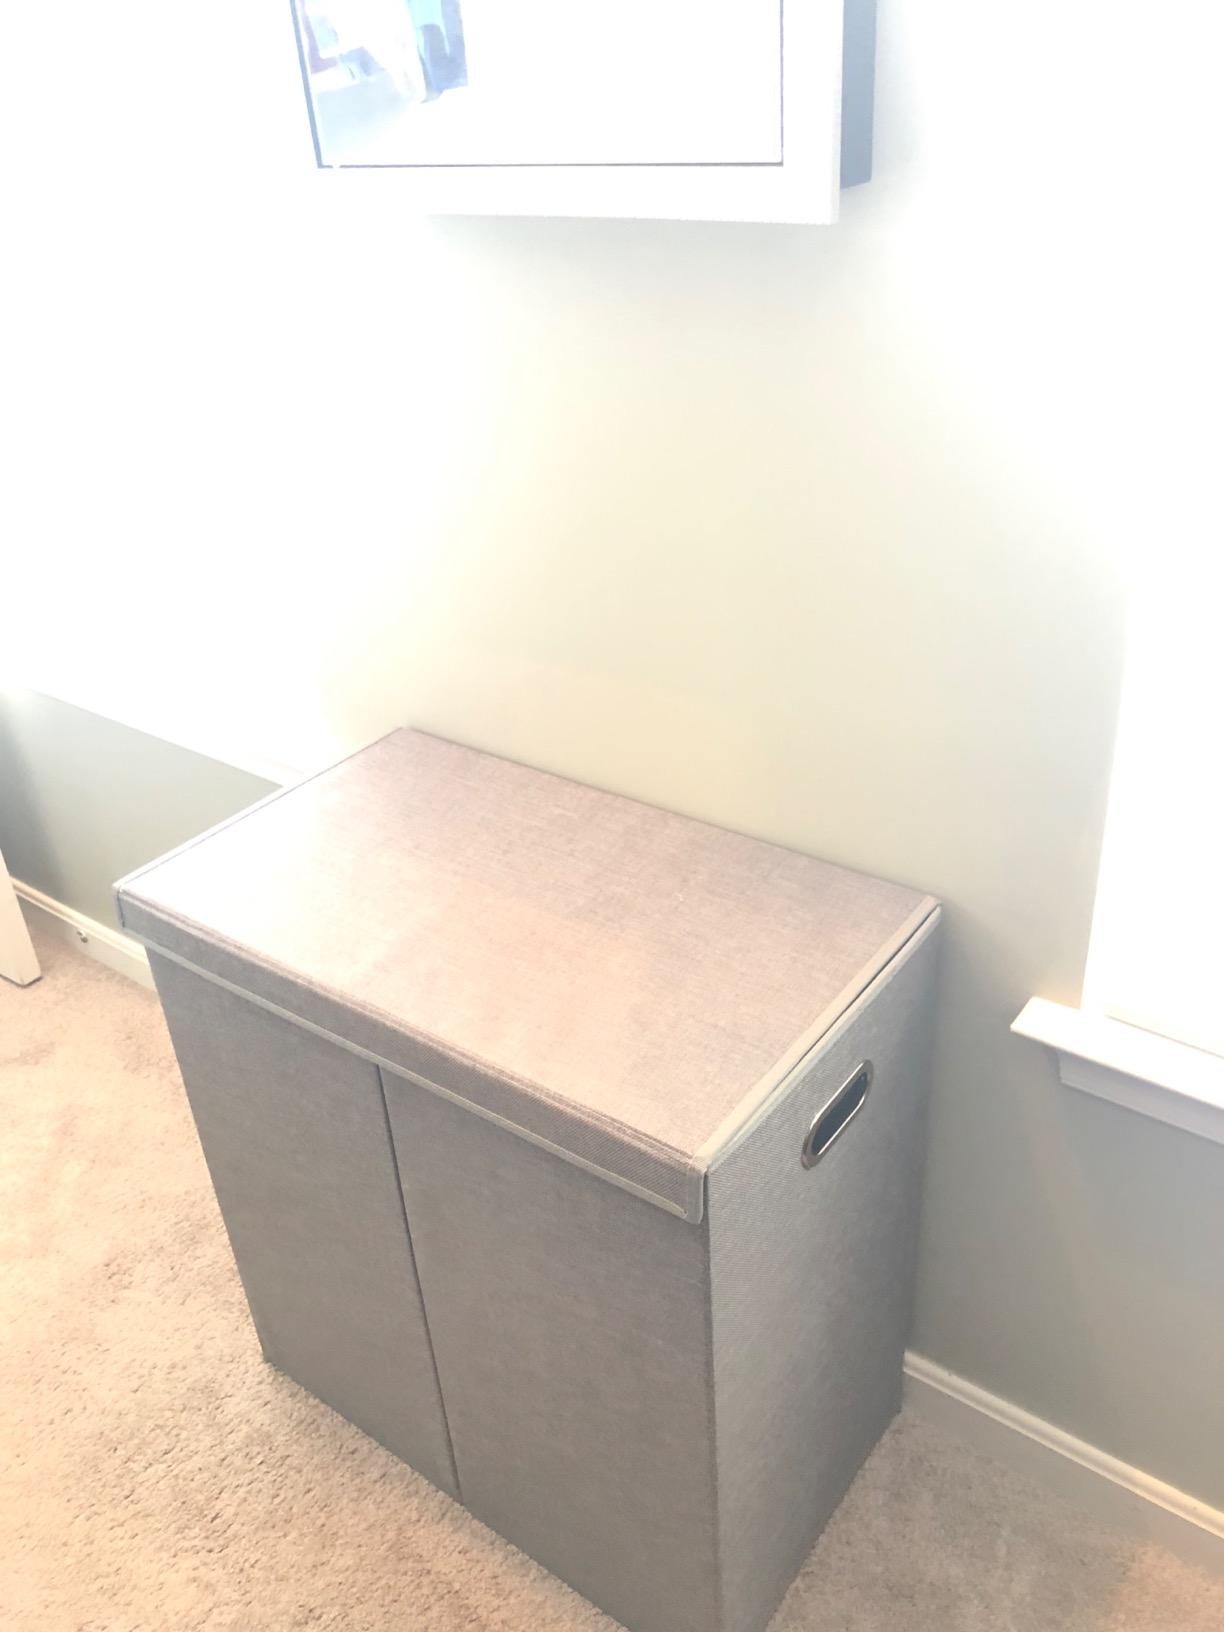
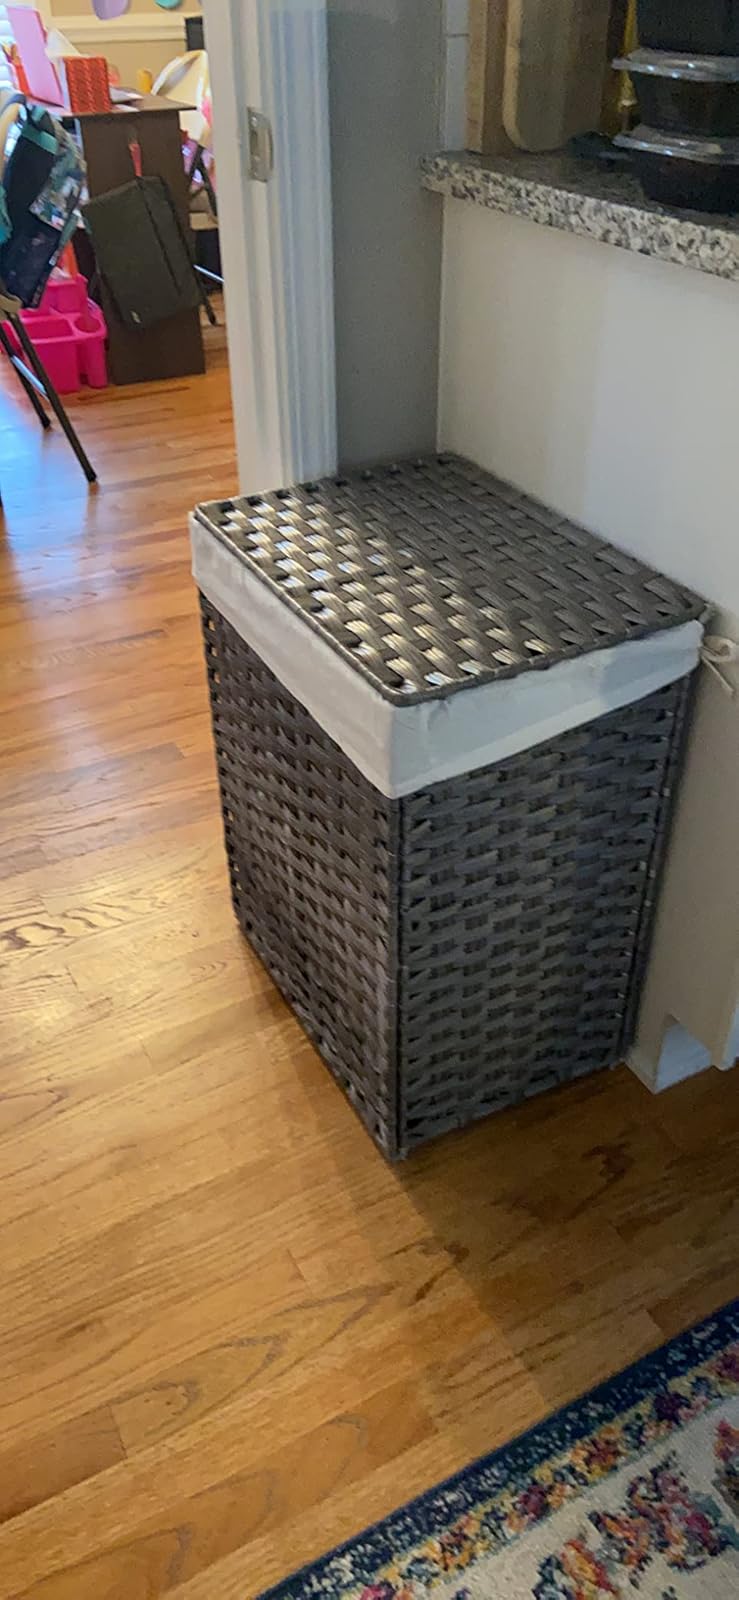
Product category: items_hamper
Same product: no